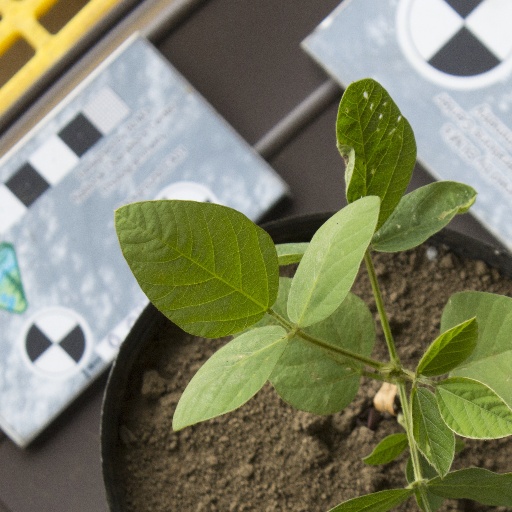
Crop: soybean